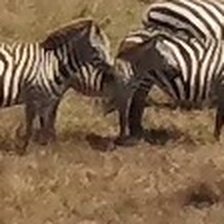
Pose orientation: right